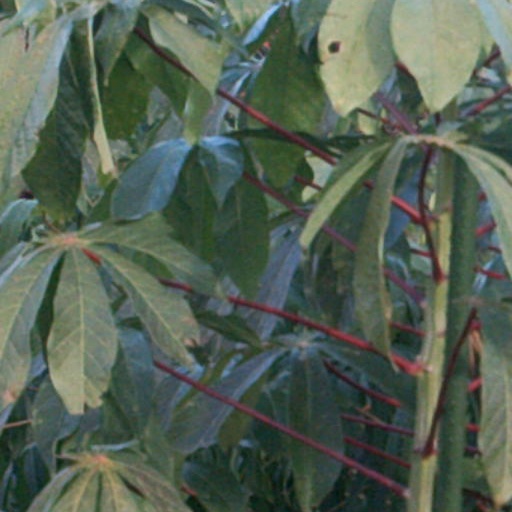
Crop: cassava